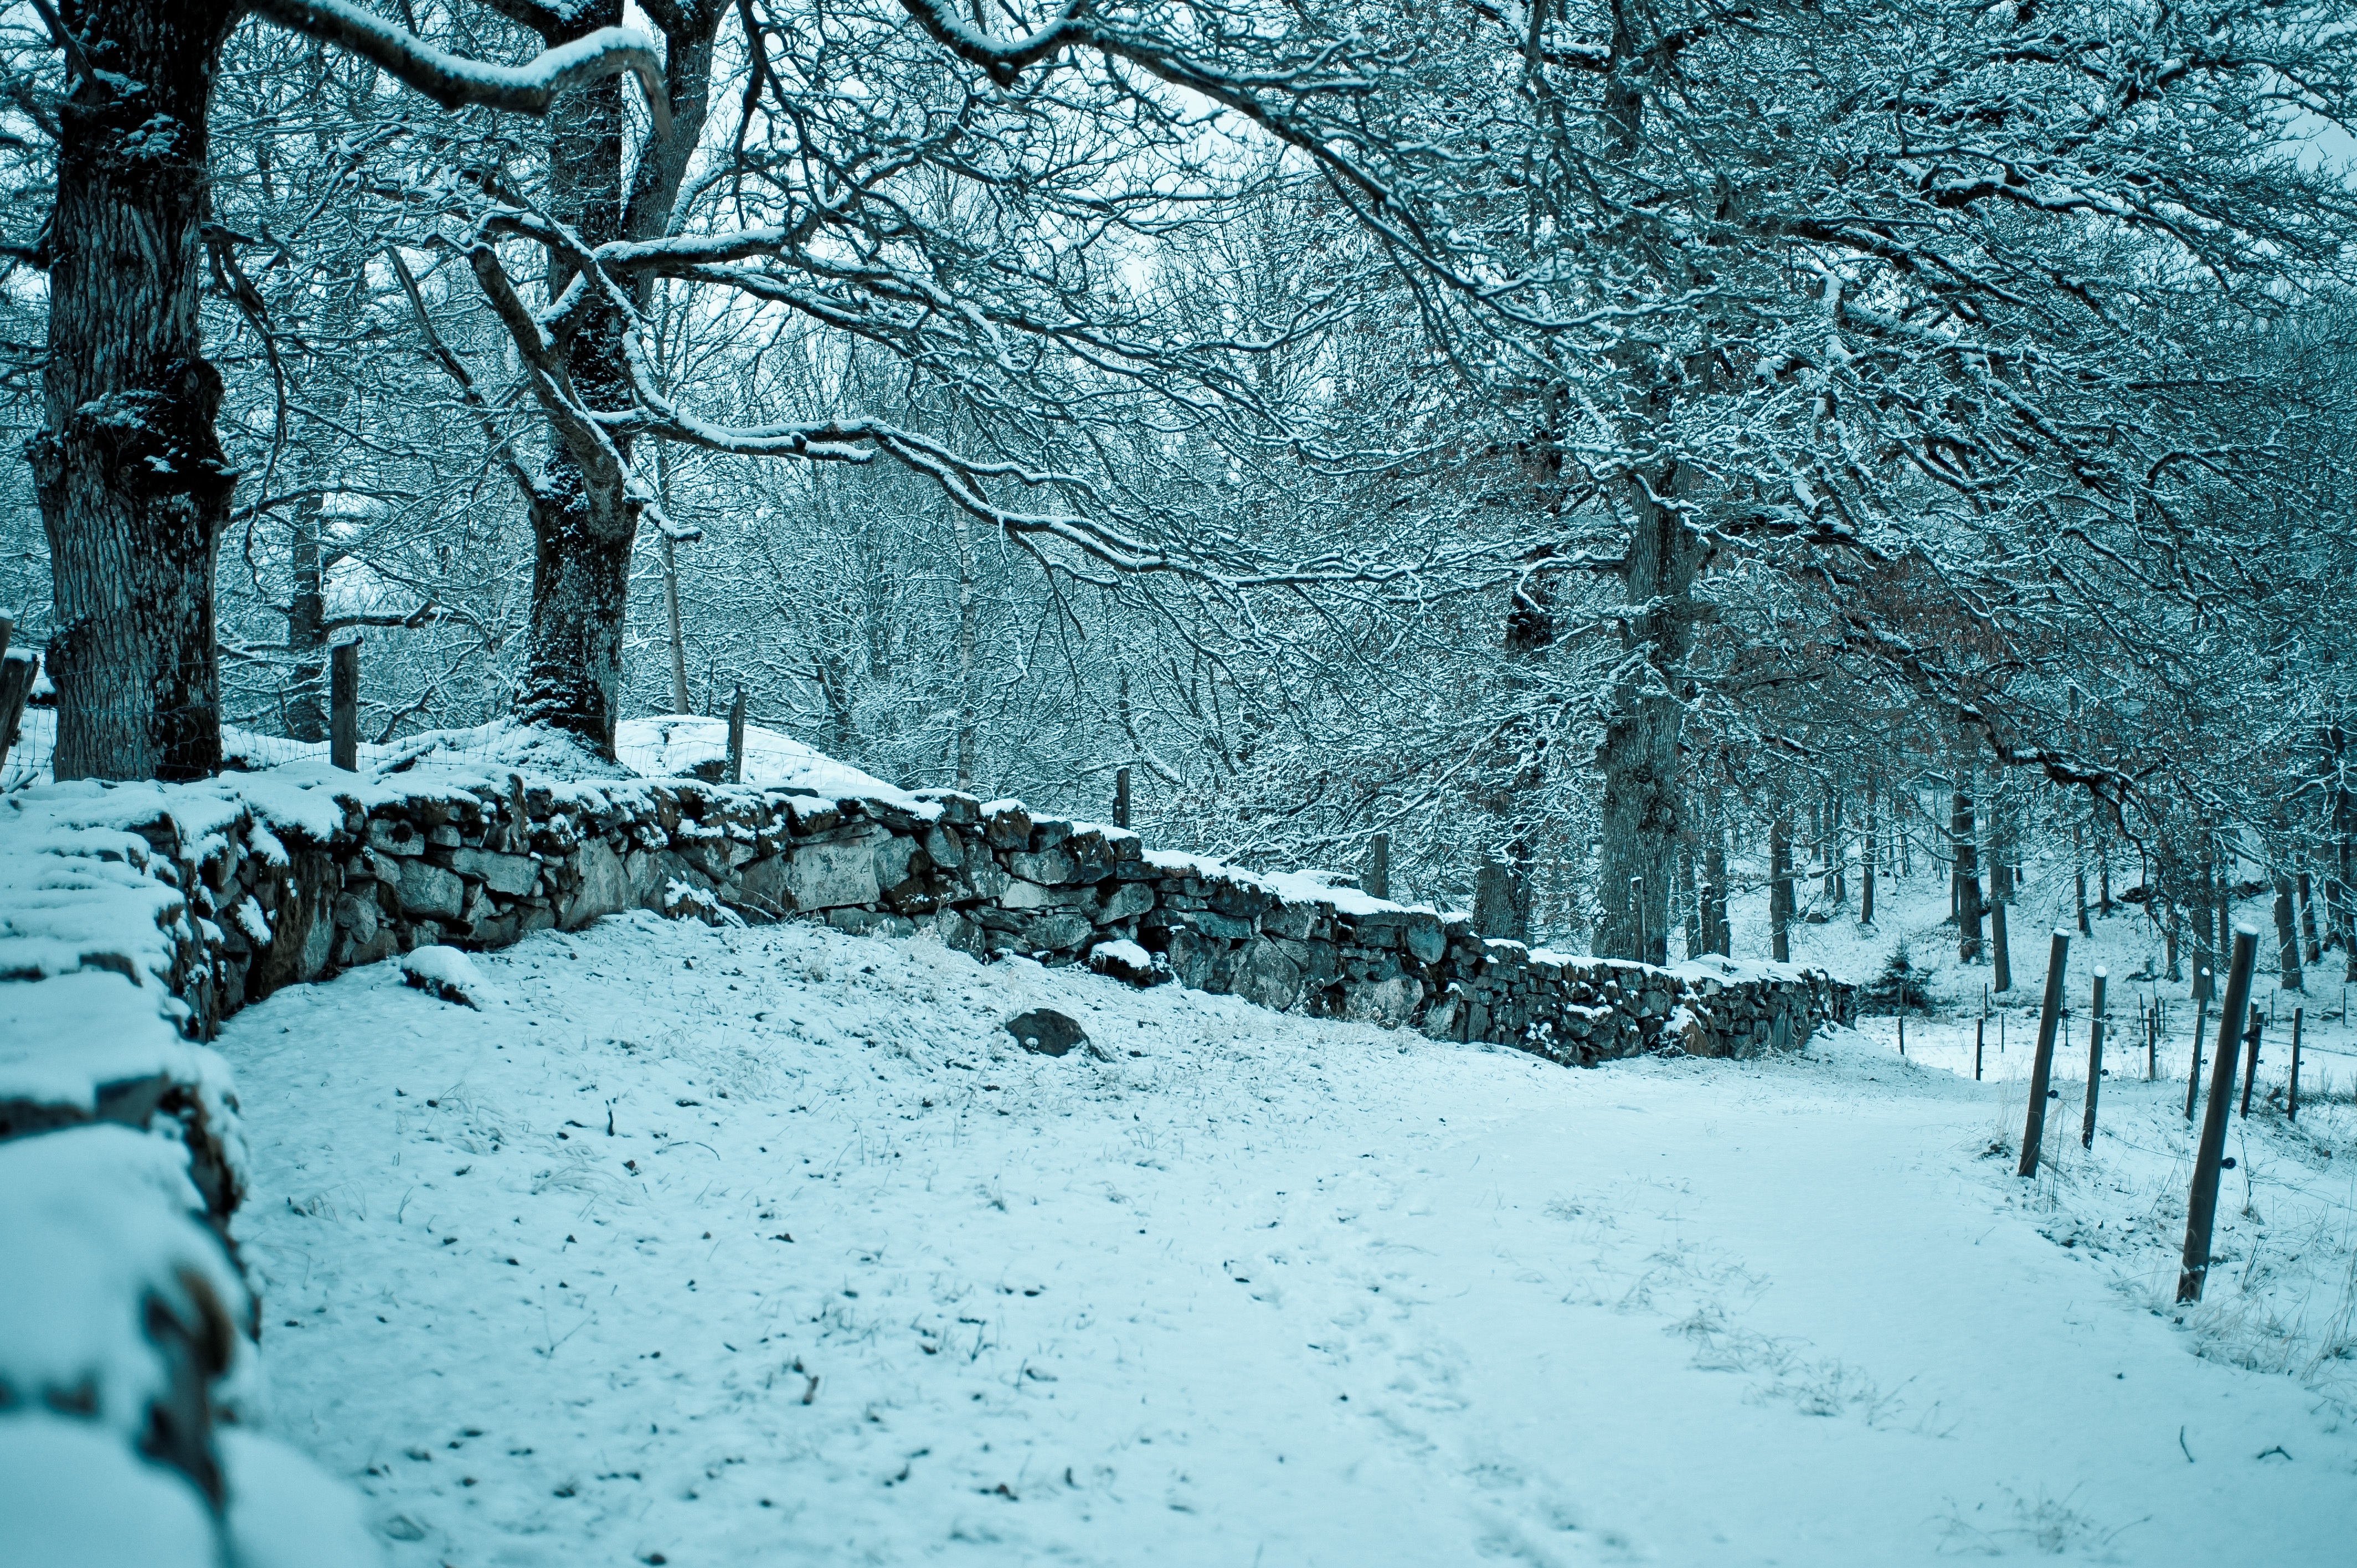
tree, forest, branch, snow, winter, frost, weather, monochrome, season, blizzard, freezing, the garden farm, winter storm, rain and snow mixed